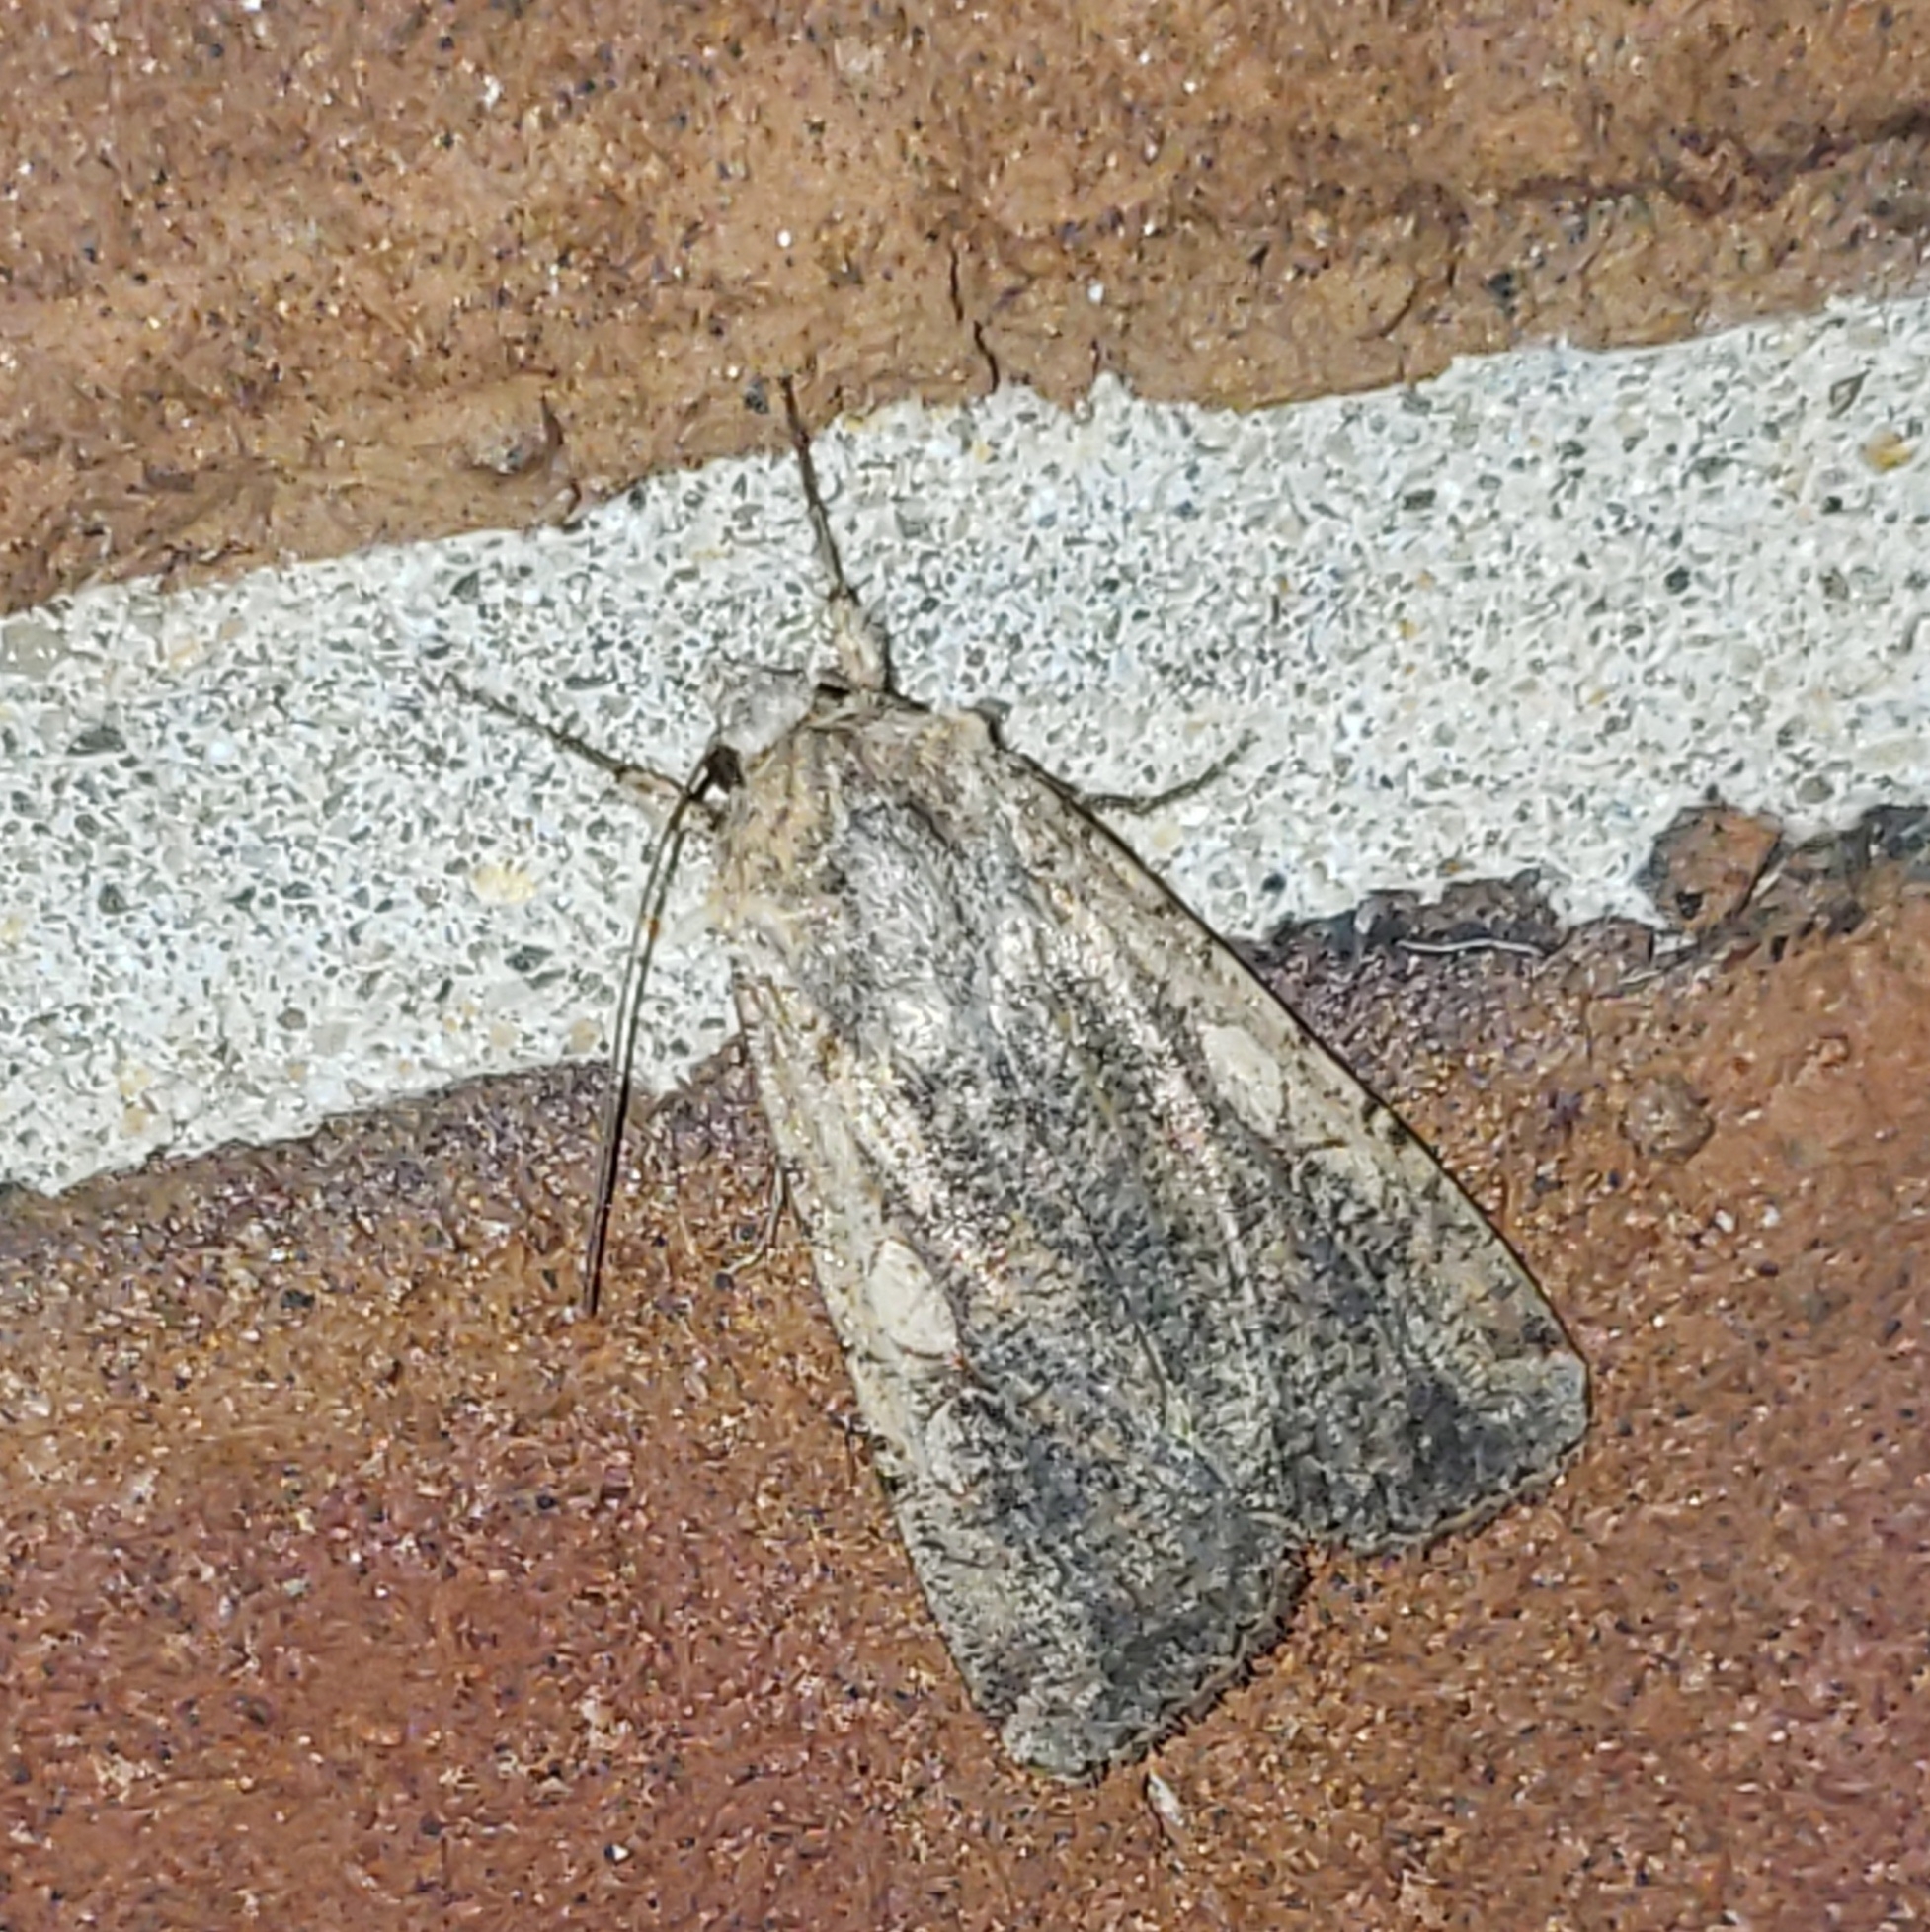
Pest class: cutworms